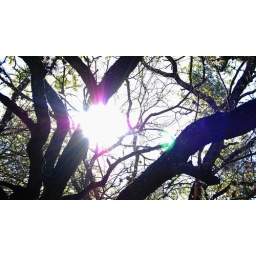
Twisted trees in black and white at a park. The last few have some clorful sunflare to them.